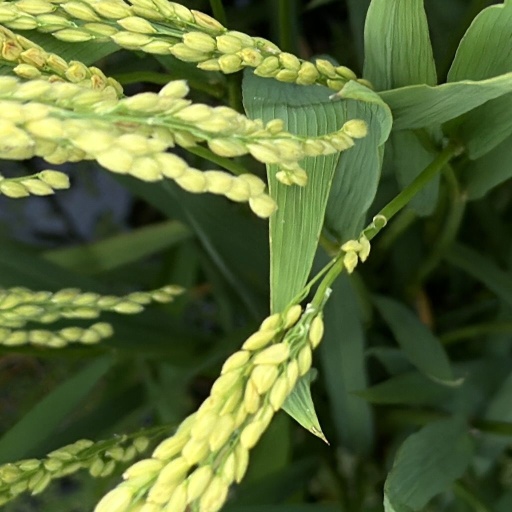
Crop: rice